Kaunas Castle

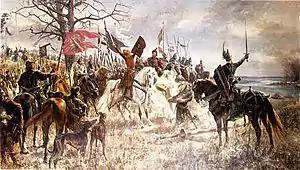
"Oath of Vytautas the Great, Grand Duke of Lithuania, by ruined Kaunas Castle in 1362" by Jan Styka in 1901

Apparently, of the castle's defense force of 400, only 36 survived. Questions remain about the castle's defenders' lack of support from outside during the siege. In any event, Kęstutis soon regained and rebuilt Kaunas Castle, but it remained a point of contention between Lithuanians and Teutonic Knights for many years. In 1384, Kaunas Castle was re-captured by the Teutonic Knights. At this time, Grand Master Konrad Zöllner von Rotenstein began the reconstruction of Kaunas Castle and renamed it Marienwerder. The Knights' presence in Kaunas threatened the entire defensive system of castles along the Nemunas. Confronting this situation, the Lithuanians attacked the castle later the same year.